Uffington White Horse

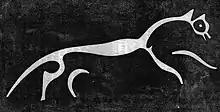
Uffington White Horse, sketched by William Plenderleath in "The White Horses of the West of England" (1892)

The earliest reference to the site is found in Medieval Welsh literature. The Llyfr Coch Hergest ("Red Book of Hergest", 1375–1425) states that "Near to the town of Abinton there is a mountain with a figure of a stallion upon it, and it is white. Nothing grows upon it." Some scholars have compared the figure to the Celtic goddess Epona, or the later Rhiannon of the Mabinogi.